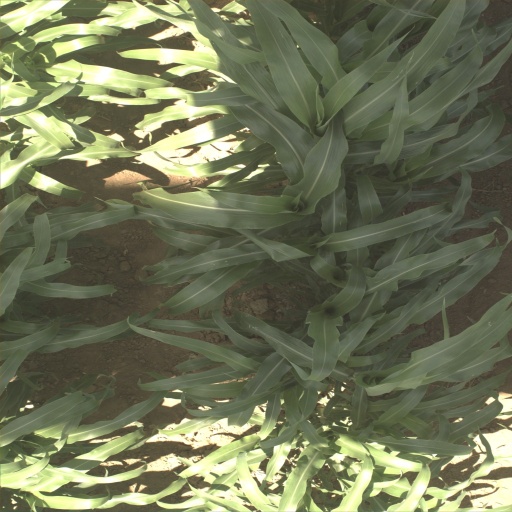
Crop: sorghum